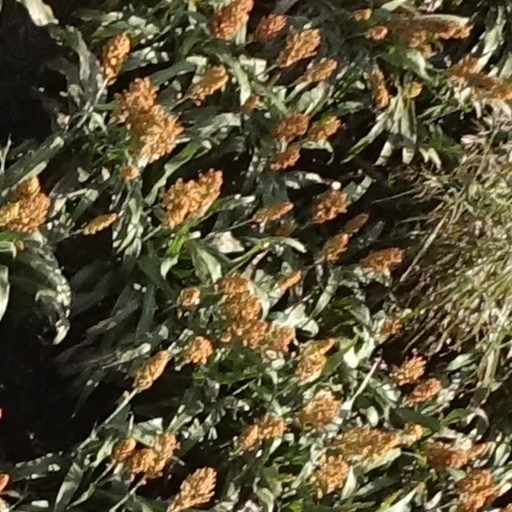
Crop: sorghum